The Monkey King 2

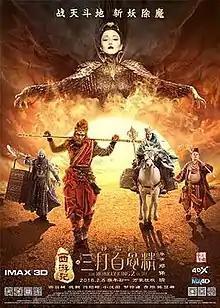
Theatrical release poster

The Monkey King 2 is a 2016 action fantasy film based on the classic 16th-century novel "Journey to the West" by Wu Cheng'en. A Hong Kong-Chinese co-production, the film was shot in 3D and is a sequel to the 2014 box office hit "The Monkey King" with Soi Cheang returning as director and Sammo Hung as action director, who replaces Donnie Yen's role from the previous installment. The film stars Aaron Kwok, who portrayed the main antagonist in the previous installment, as the film's titular protagonist, who also replaces Yen from the previous installment. Other cast for the film included Feng Shaofeng, Xiao Shenyang, Him Law, Fei Xiang, Kelly Chen, and Gong Li.